Frank T. M. White

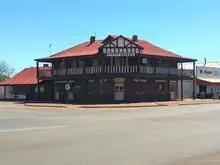
The Venerable Mount Magnet Hotel

In 1931, Frank TM White was appointed by Wiluna Gold Mines Ltd, 500 kilometers north of Kalgoorlie, Western Australia;as chief metallurgical chemist, he conducted research into and managed mineral processing; he also served as a deputy mine geologist for two years (1933–35). In 1935, he was appointed Assistant Manager and Mill Superintendent of Mount Magnet Gold Mines. At Mount Magnet (Hill 50) he earned the Certificate of Competency as underground superintendent (WA Mines Regulations Act of 1906), and became a Registered Mine Manager at 27 years of age, the youngest person to obtain this certification at the time. In early 1937, he contracted as general manager of a start-up Australian mining company, Edjudina Consolidated Gold Mines Ltd. He resigned later that year to take up a post in Fiji in 1937 with His Majesty's Colonial Mines Service.